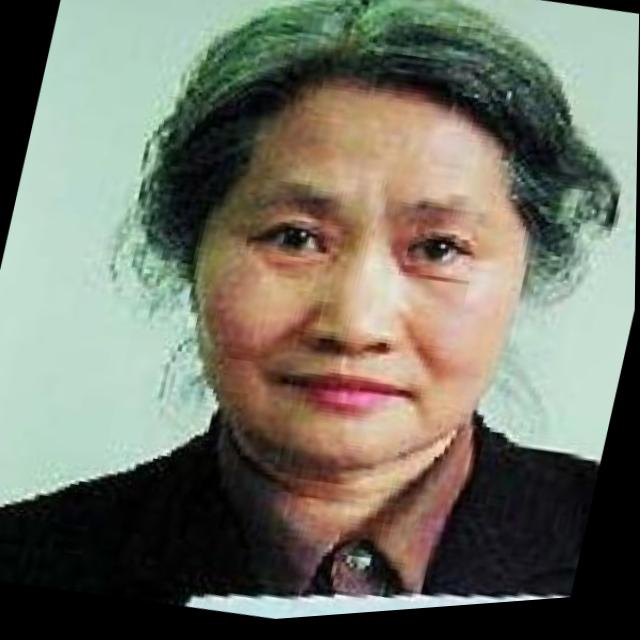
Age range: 45-64